Anatole de Baudot

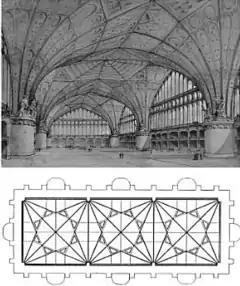
De Baudot's alternative design for the Galerie des machines, published in 1905.

However, commenting on the "Galerie des machines" built for the 1889 exposition, De Baudot found that the proportions did not work. He was disconcerted by the reversal of proportions from traditional structures: the supports tapered towards the ground, and the steel girders were narrow and light.